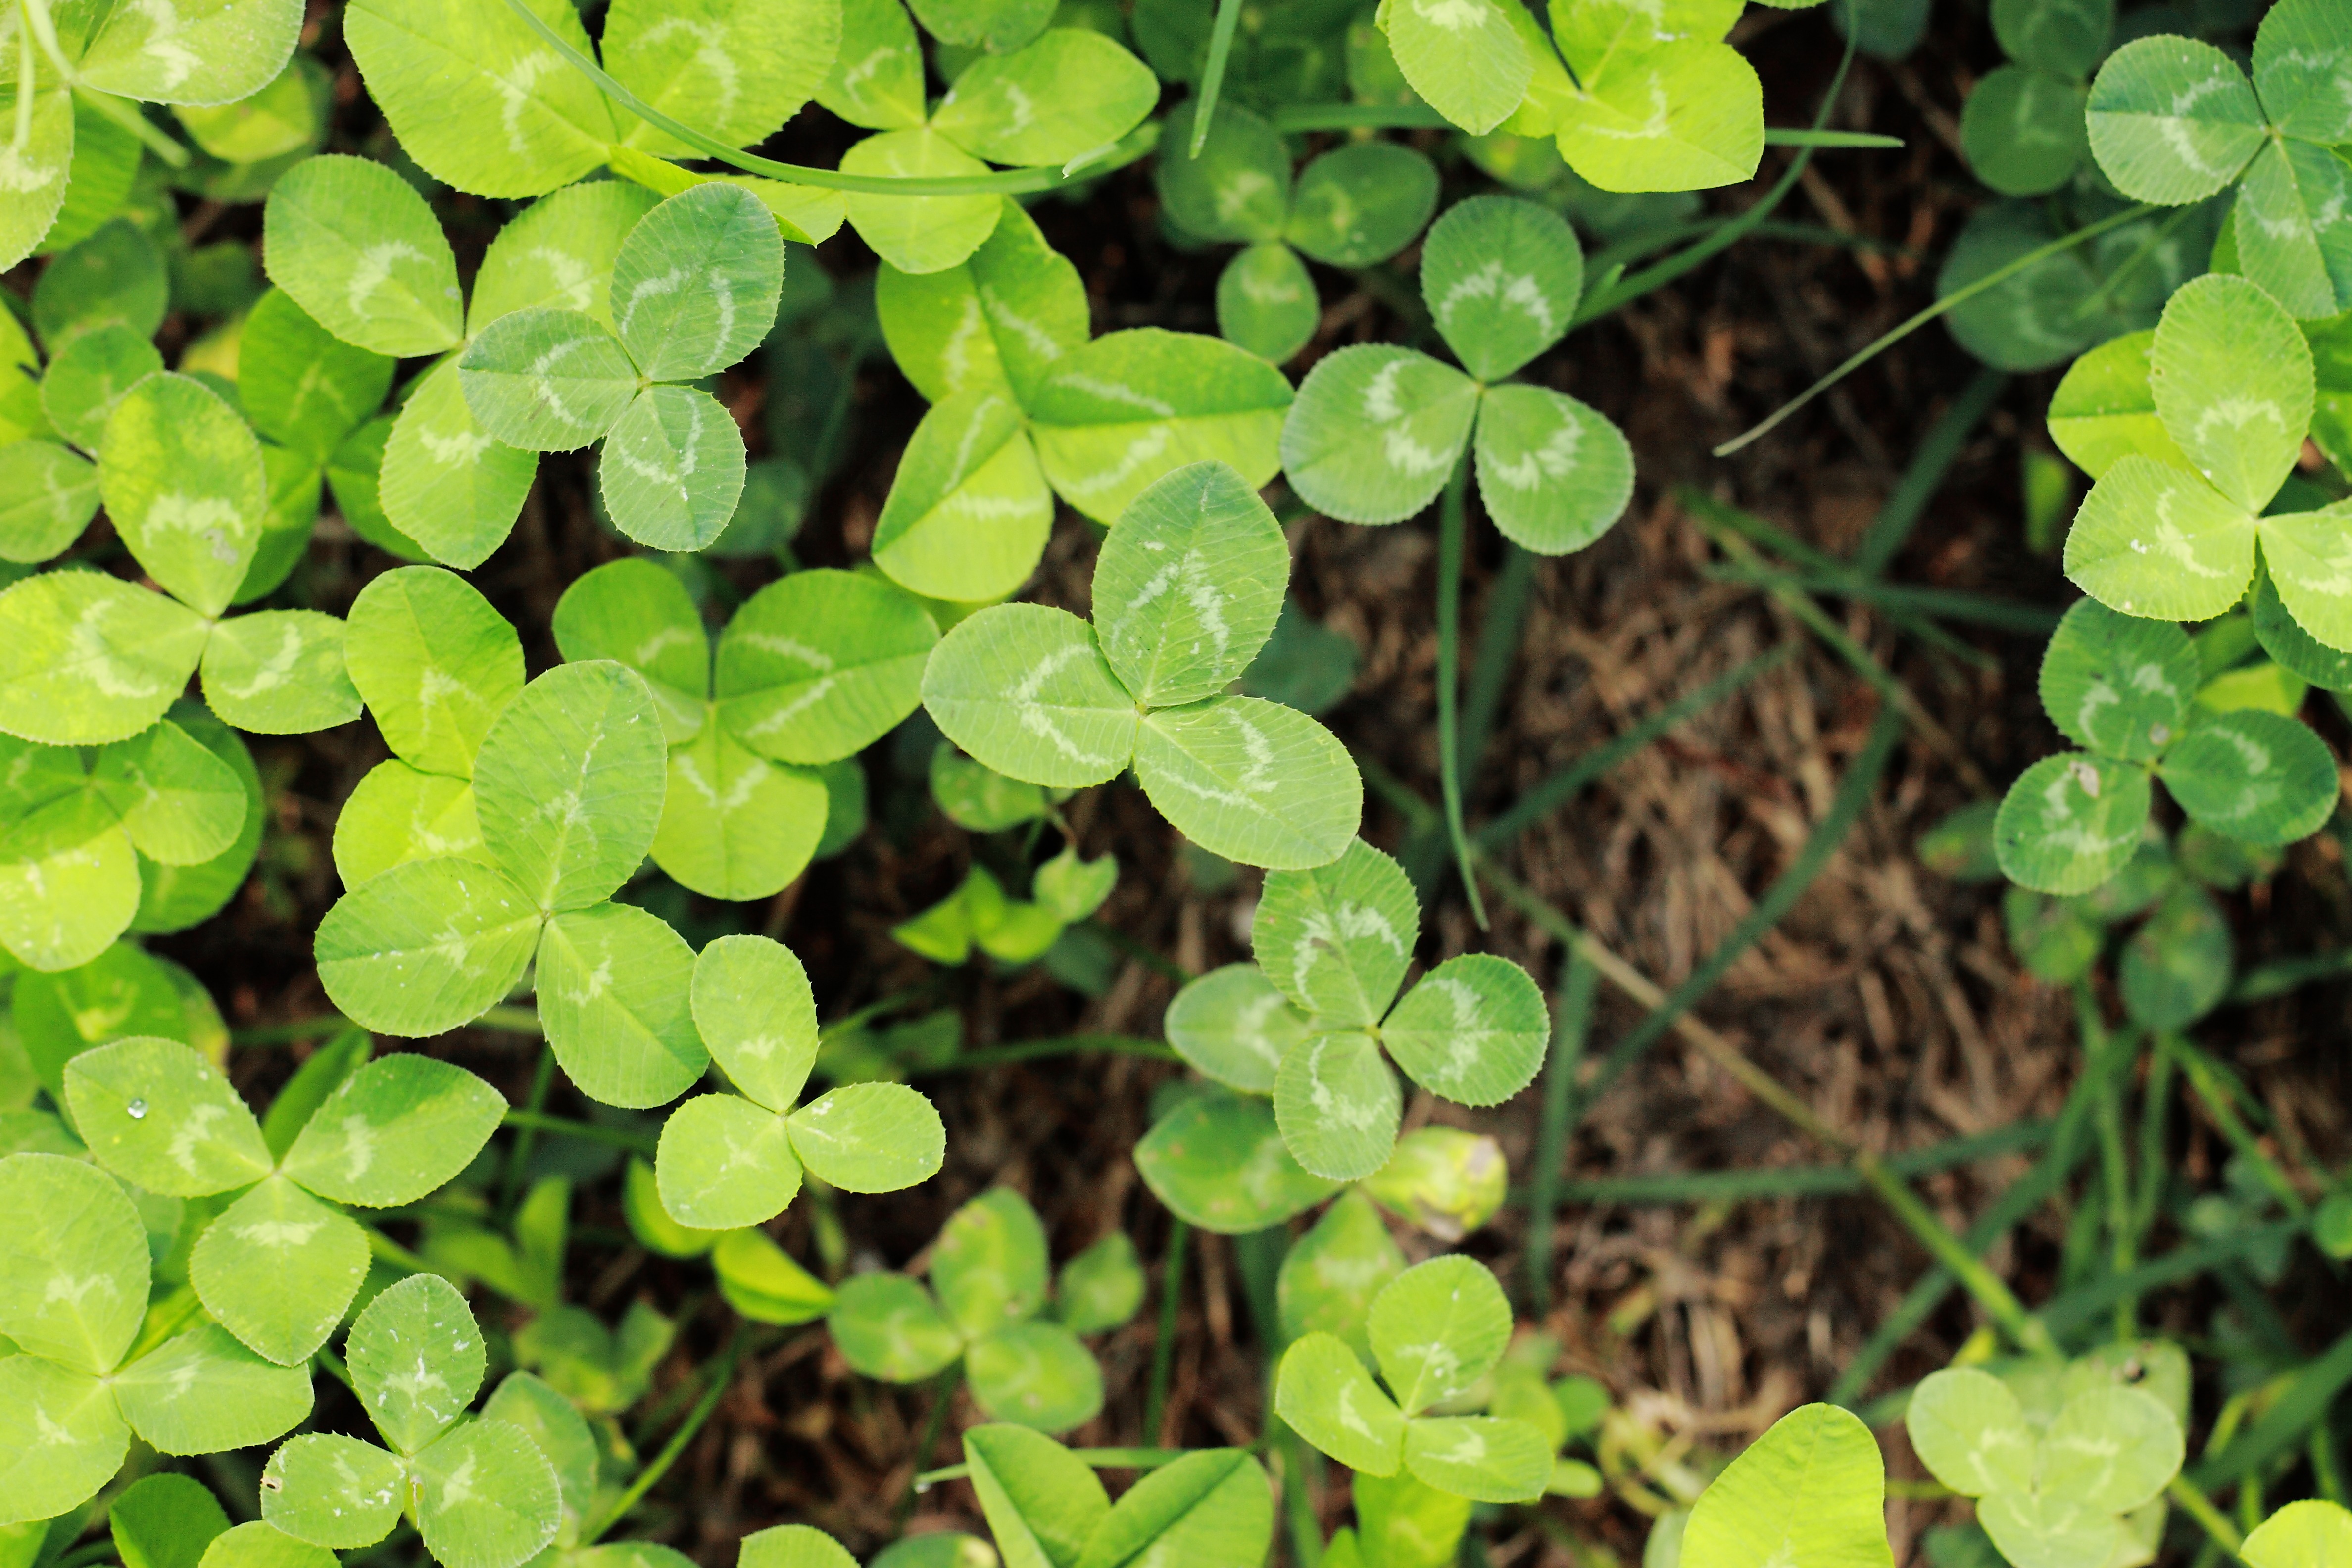
plant, leaf, flower, green, herb, produce, overlook, clover, shrub, groundcover, flowering plant, annual plant, land plant, centella